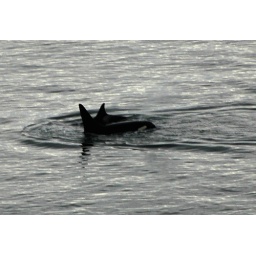
An adult male (with the longer, straighter dorsal fin) passes by a female (with the more curved, shorter dorsal fin).